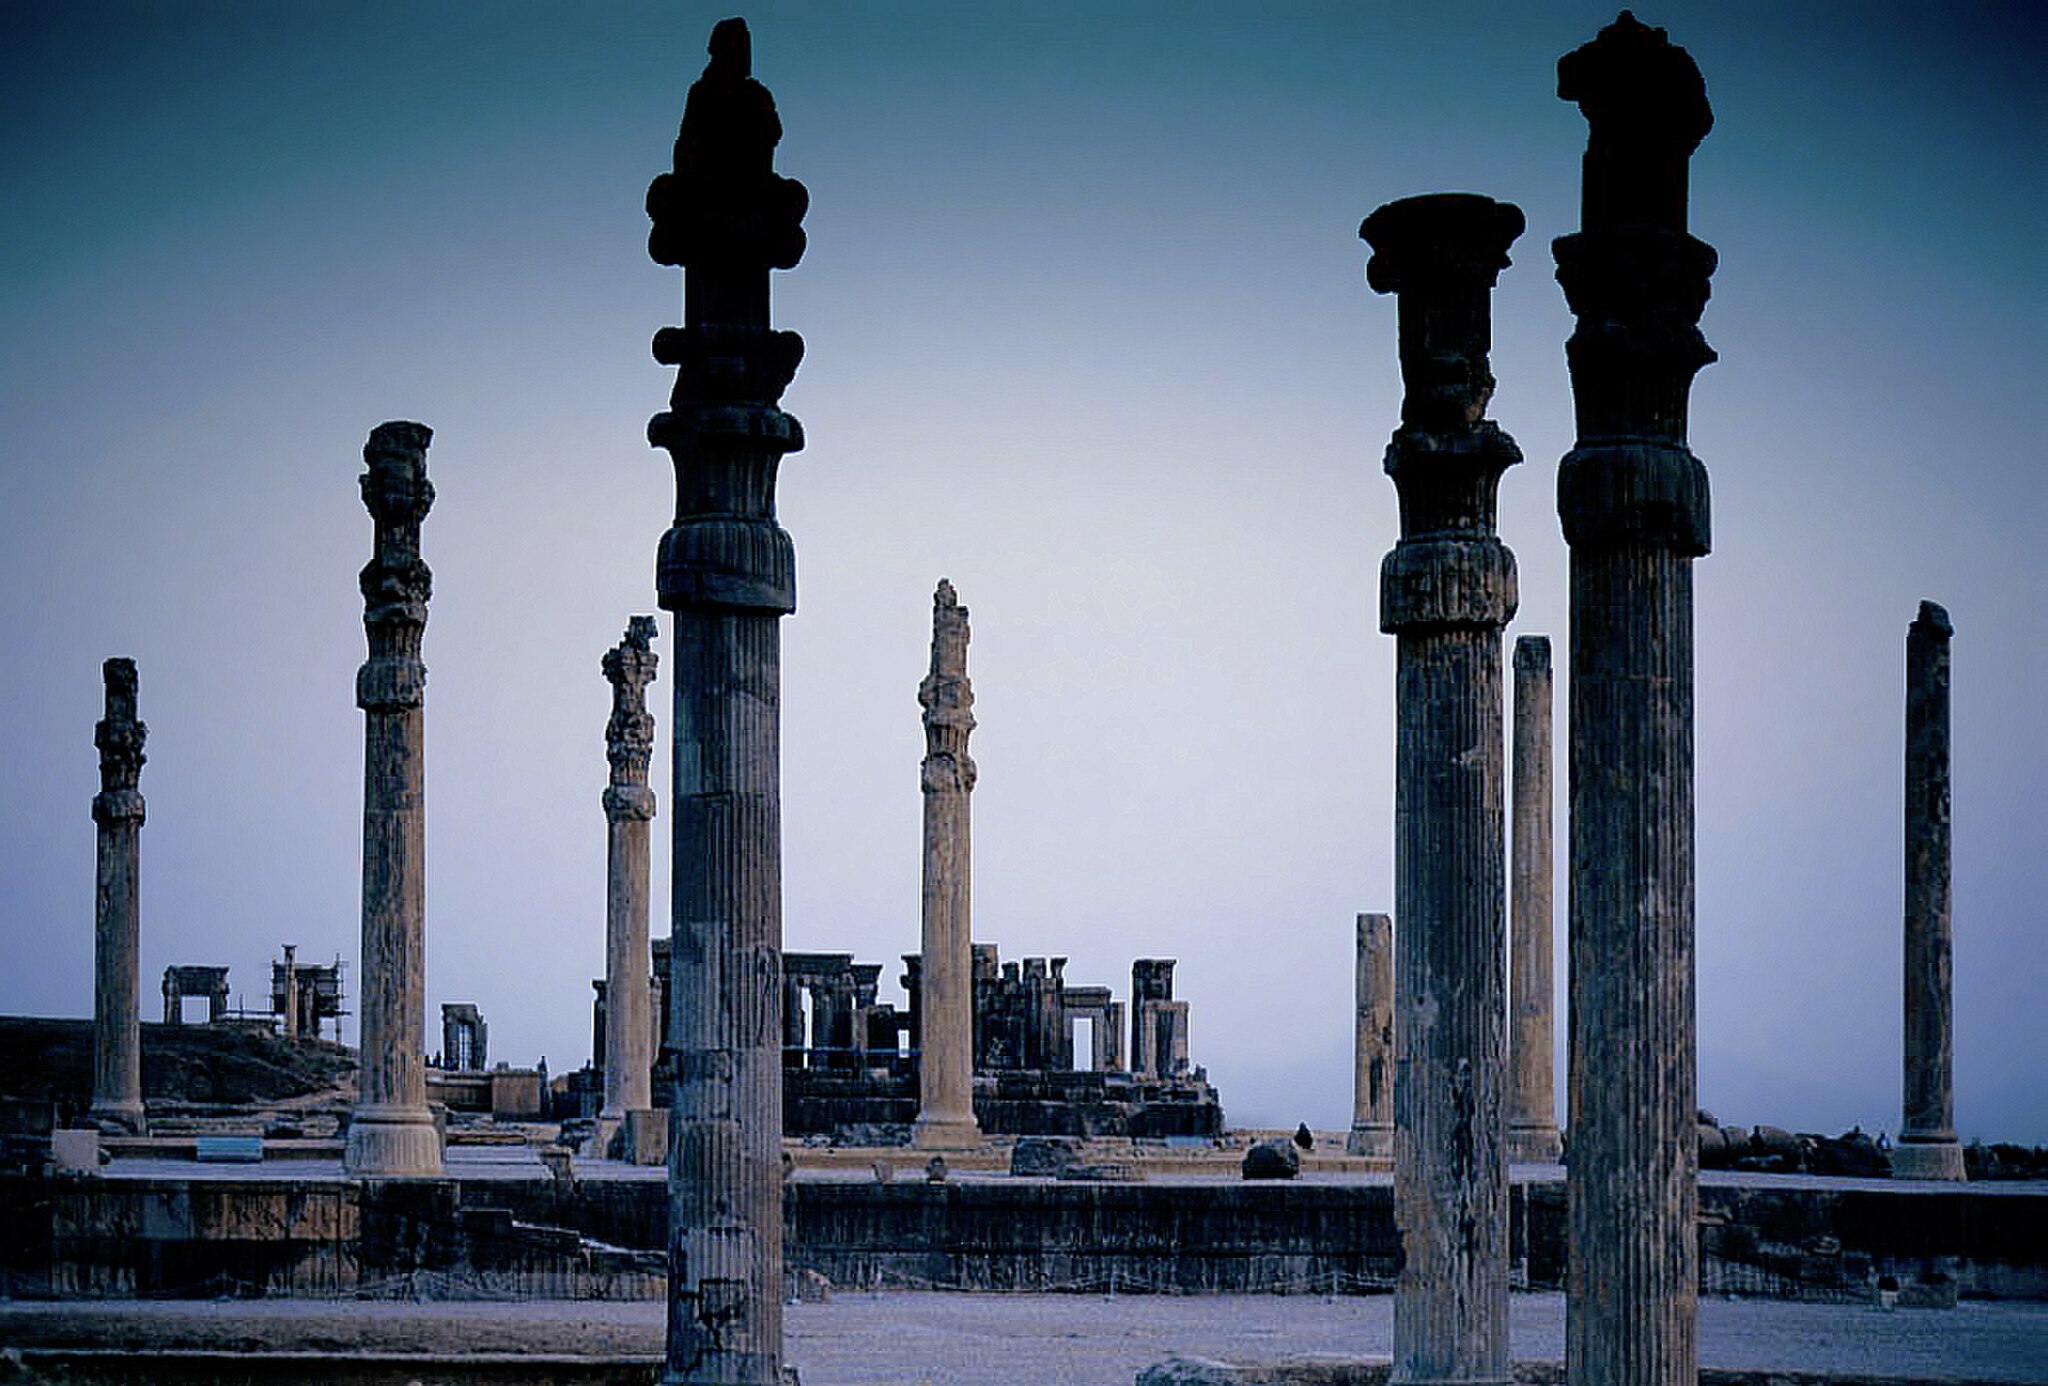
Title: Persépolis (2000) 11
Description: The Apadana at dusk; Persepolis, Fars, Iran
Date: 2000-04
Categories: Apadana of Persepolis, Self-published work, April 2000 in Iran, Dusk in Iran, Photographs by LBM1948, 2000 in Persepolis